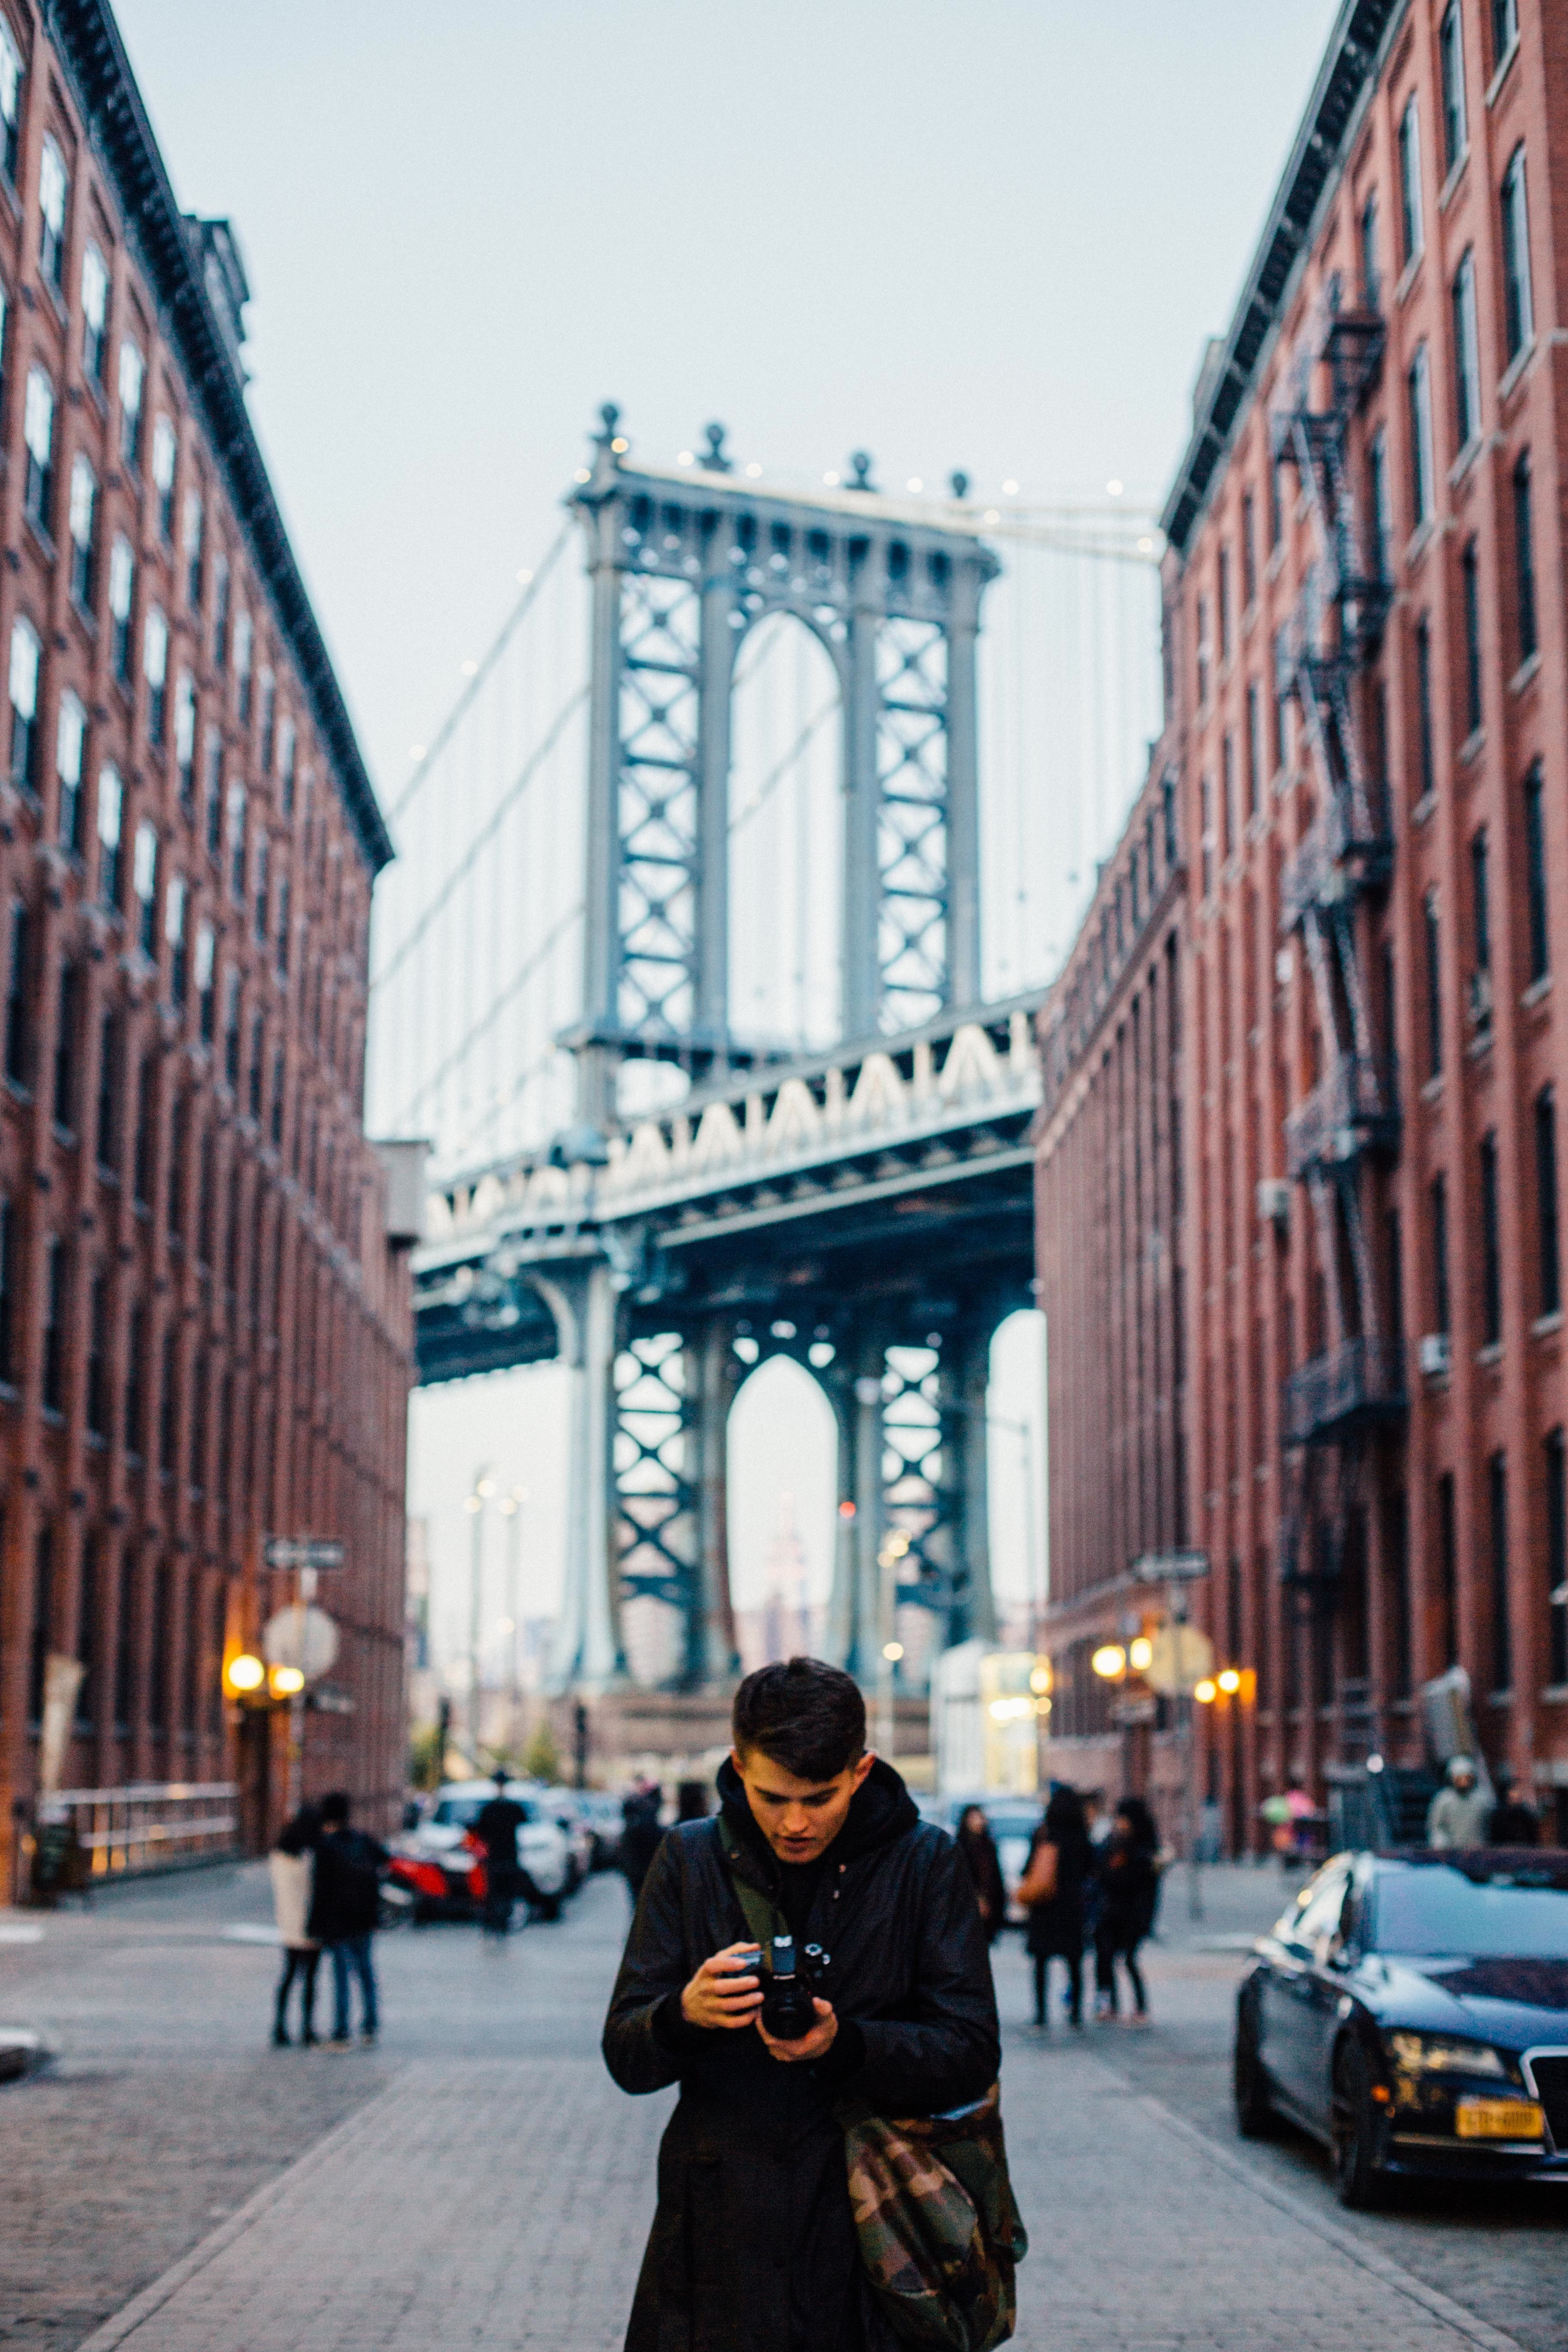
pedestrian, architecture, road, street, town, city, cityscape, downtown, travel, landmark, tourism, infrastructure, metropolis, urban area, human settlement